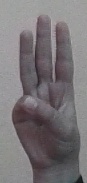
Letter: thaa